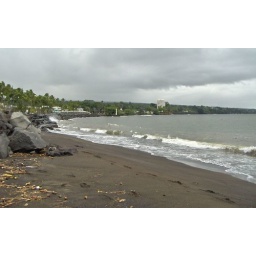
black sand beach in Hilo